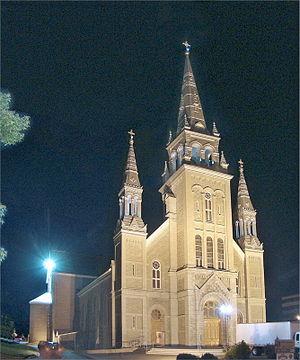
Cathédrale Saint-Charles-Borromée, Joliette, Lanaudière, Québec, Canada.
Joliette est une ville du Québec, située dans la municipalité régionale de comté de Joliette, dont elle est le chef-lieu, et la région administrative de Lanaudière. Il s'agit de la 6ᵉ plus grande ville de Lanaudière.
Le diocèse de Joliette, au Québec a été créé le 27 janvier 1904, issu du territoire de l'archidiocèse de Montréal, dont il est maintenant le suffragant. Le peuple de Dieu est regroupé depuis le 20 janvier 2014 en 21 paroisses.
Le tableau synoptique qui suit présente les cathédrales, cocathédrales et pro-cathédrales catholiques, anglicanes ou orthodoxes de la province du Québec au Canada.